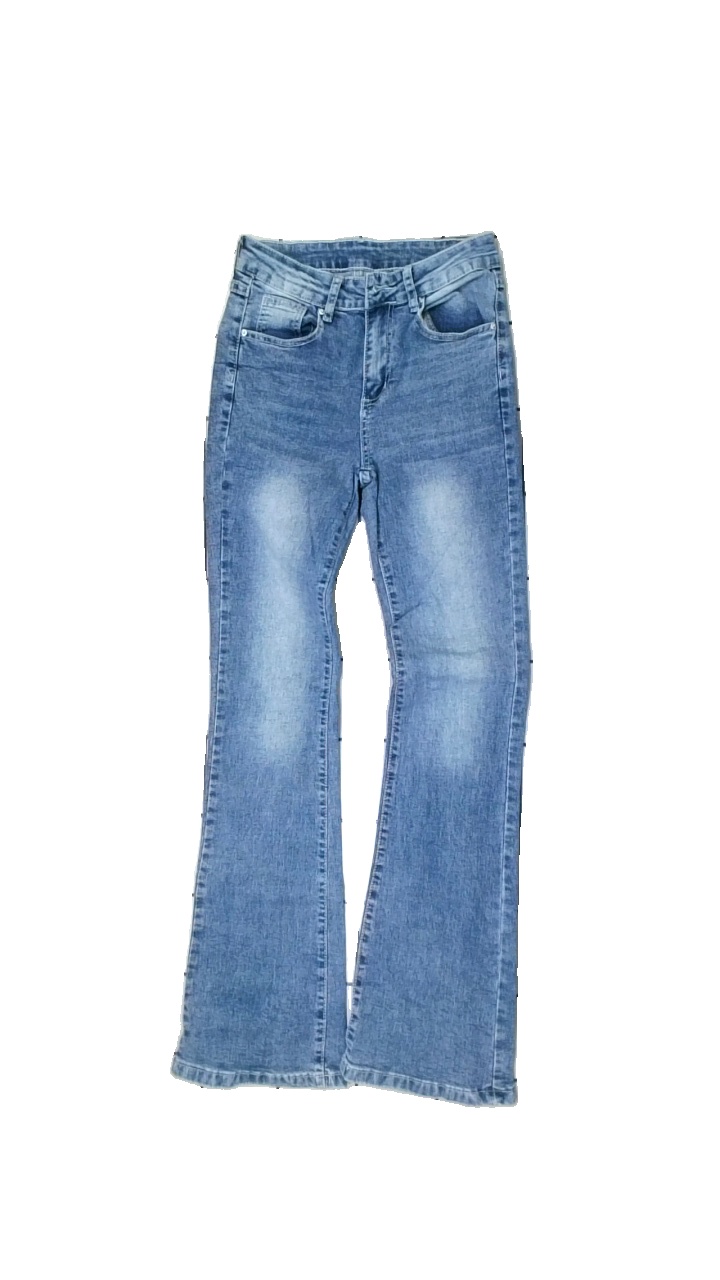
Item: Jeans (Ladies)
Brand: Shein
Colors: Blue
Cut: Regular
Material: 100% cotton
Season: All
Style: Denim
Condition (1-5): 1
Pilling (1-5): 5
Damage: missing button
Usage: Recycle
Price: <50